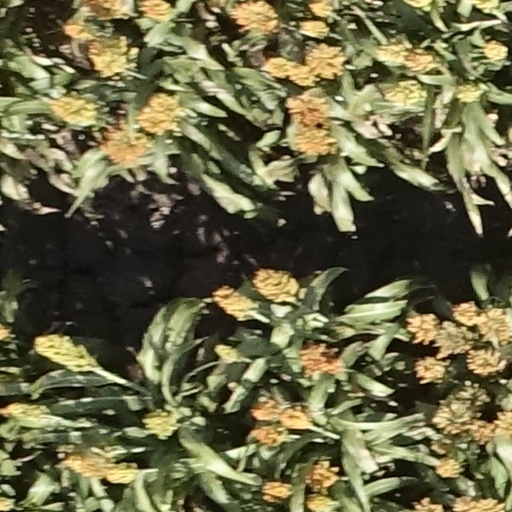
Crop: sorghum